Shelburne Public Library (Ontario)

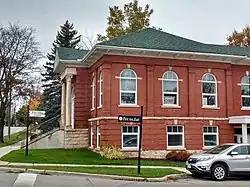
Side view of the Library, seen in 2017.

The Shelburne Public Library is a public library in Shelburne, Ontario which serves the town's residents and taxpayers.